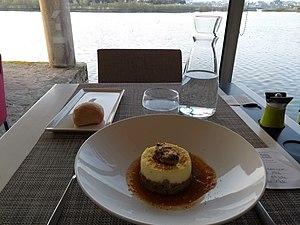
La sauce Albuféra est une sauce émulsifiée stable chaude à base de sauce Allemande colorée et crémée.